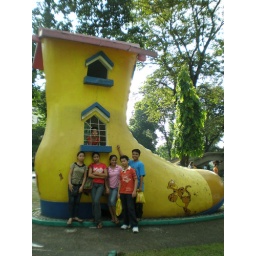
kids who live in the yellow shoe